Question: Please indicate a possible affordance area of the boxing_punching_bag that can be used for striking
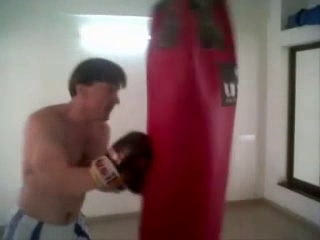
Answer: [139.5, 4, 239.5, 237]